Roller derby in Australia

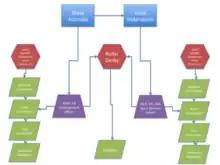
flow chart. roller derby is answerable to state governance.

Skate Australia provides a minimal level of insurance for some roller derby leagues in Australia. According to Skate Australia's 2009–2013 strategic plan, the governance of roller derby is different from other sports affiliated with the organisation. Roller derby lacks state committees, with leagues going straight to the Development Officer and Sport Services Administrator. In 2006, there were no roller derby memberships in Skate Australia. By 2008, three percent of all members were from the roller derby community.